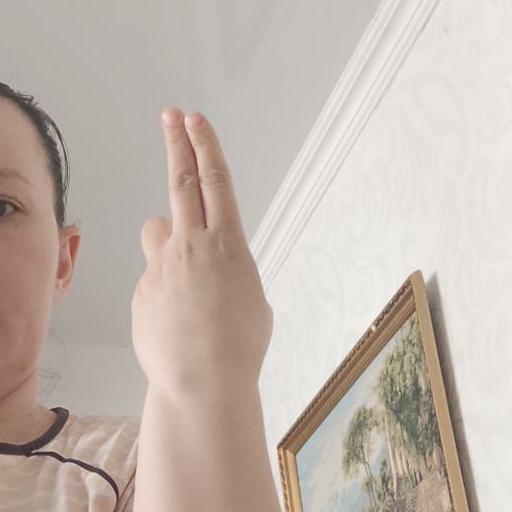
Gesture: two_up_inverted